Biocuration

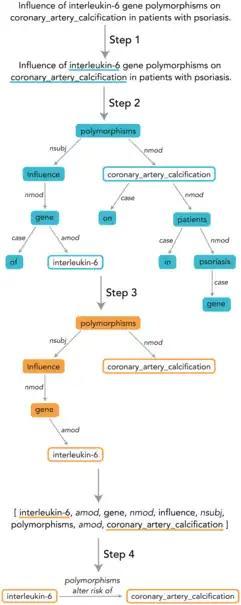
Example of extraction of a biomedical statement from unstructured language

Natural-language processing and text mining technologies can help biocurators extract information for manual curation. Text mining can scale curation efforts, supporting the identification of gene names, for example, as well as for partially inferring ontologies. The conversion of unstructured assertions to structured information makes use of techniques like named entity recognition and parsing of dependencies. Text-mining of biomedical concepts faces challenges regarding variations in reporting, and the community is working to increase the machine-readability of articles.